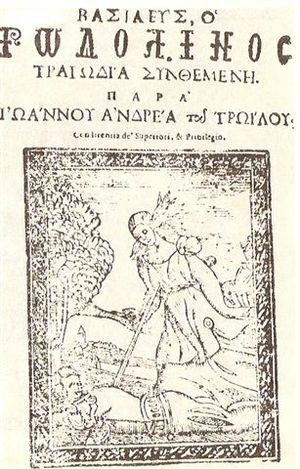
Le Roi Rhodolinos est une pièce de théâtre de l'écrivain grec Joannes Andreas Troilos, parue à Venise en 1647.